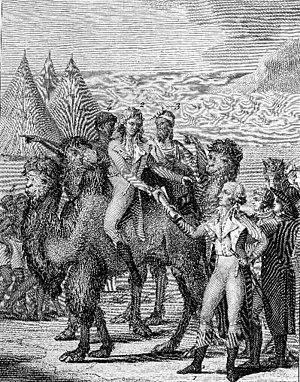
Le Gandiol est, historiquement, un terroir du Sénégal situé sur la Grande-Côte, un peu au sud de Saint-Louis, non loin de l'embouchure du fleuve Sénégal. Depuis 2014, avec l'adoption de l'Acte de 3 de la décentralisation, c'est une commune à part entière.
Jean-Baptiste-Léonard Durand est un administrateur français, ancien directeur de la Compagnie du Sénégal.